Lucas van Merwijk

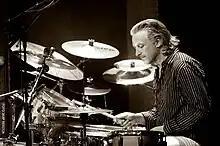

Lucas Sebastiaan van Merwijk (born 1961 in De Bilt, Utrecht) is a Dutch drummer, bandleader, and professor who has made contributions to the European jazz, Latin music, and drums-percussion scene since the early 1980s. He has received awards including being named 'Best Jazz Drummer' and 'Best Fusion Drummer' in the Benelux countries by the readers of the magazine "De Slagwerkkrant" between 1993 and 2020.